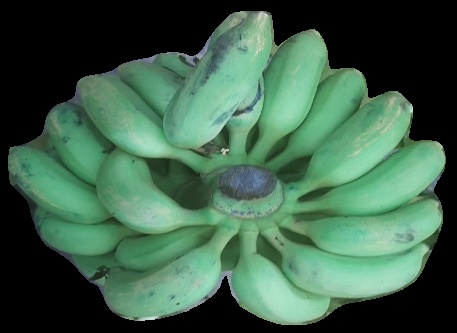
Variety: elakki-bale
Grade: grade2